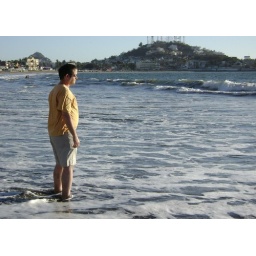
Shawn again. We were at the beach off the Malecon. Thats Icebox hill in the background.